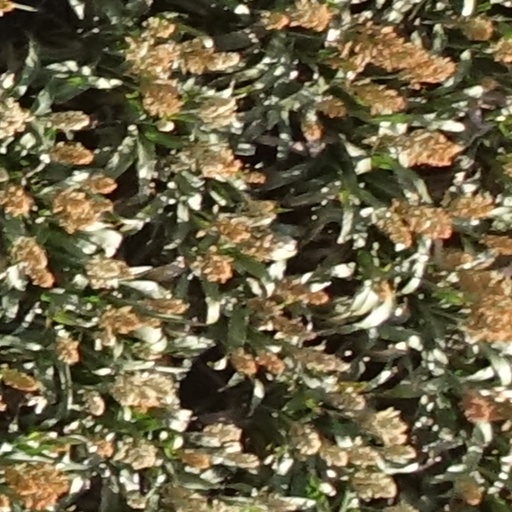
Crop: sorghum